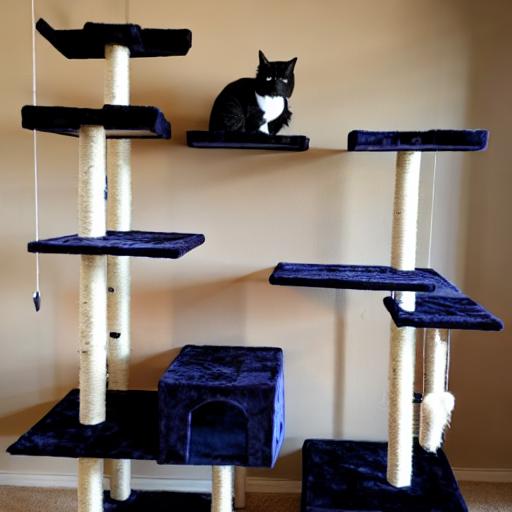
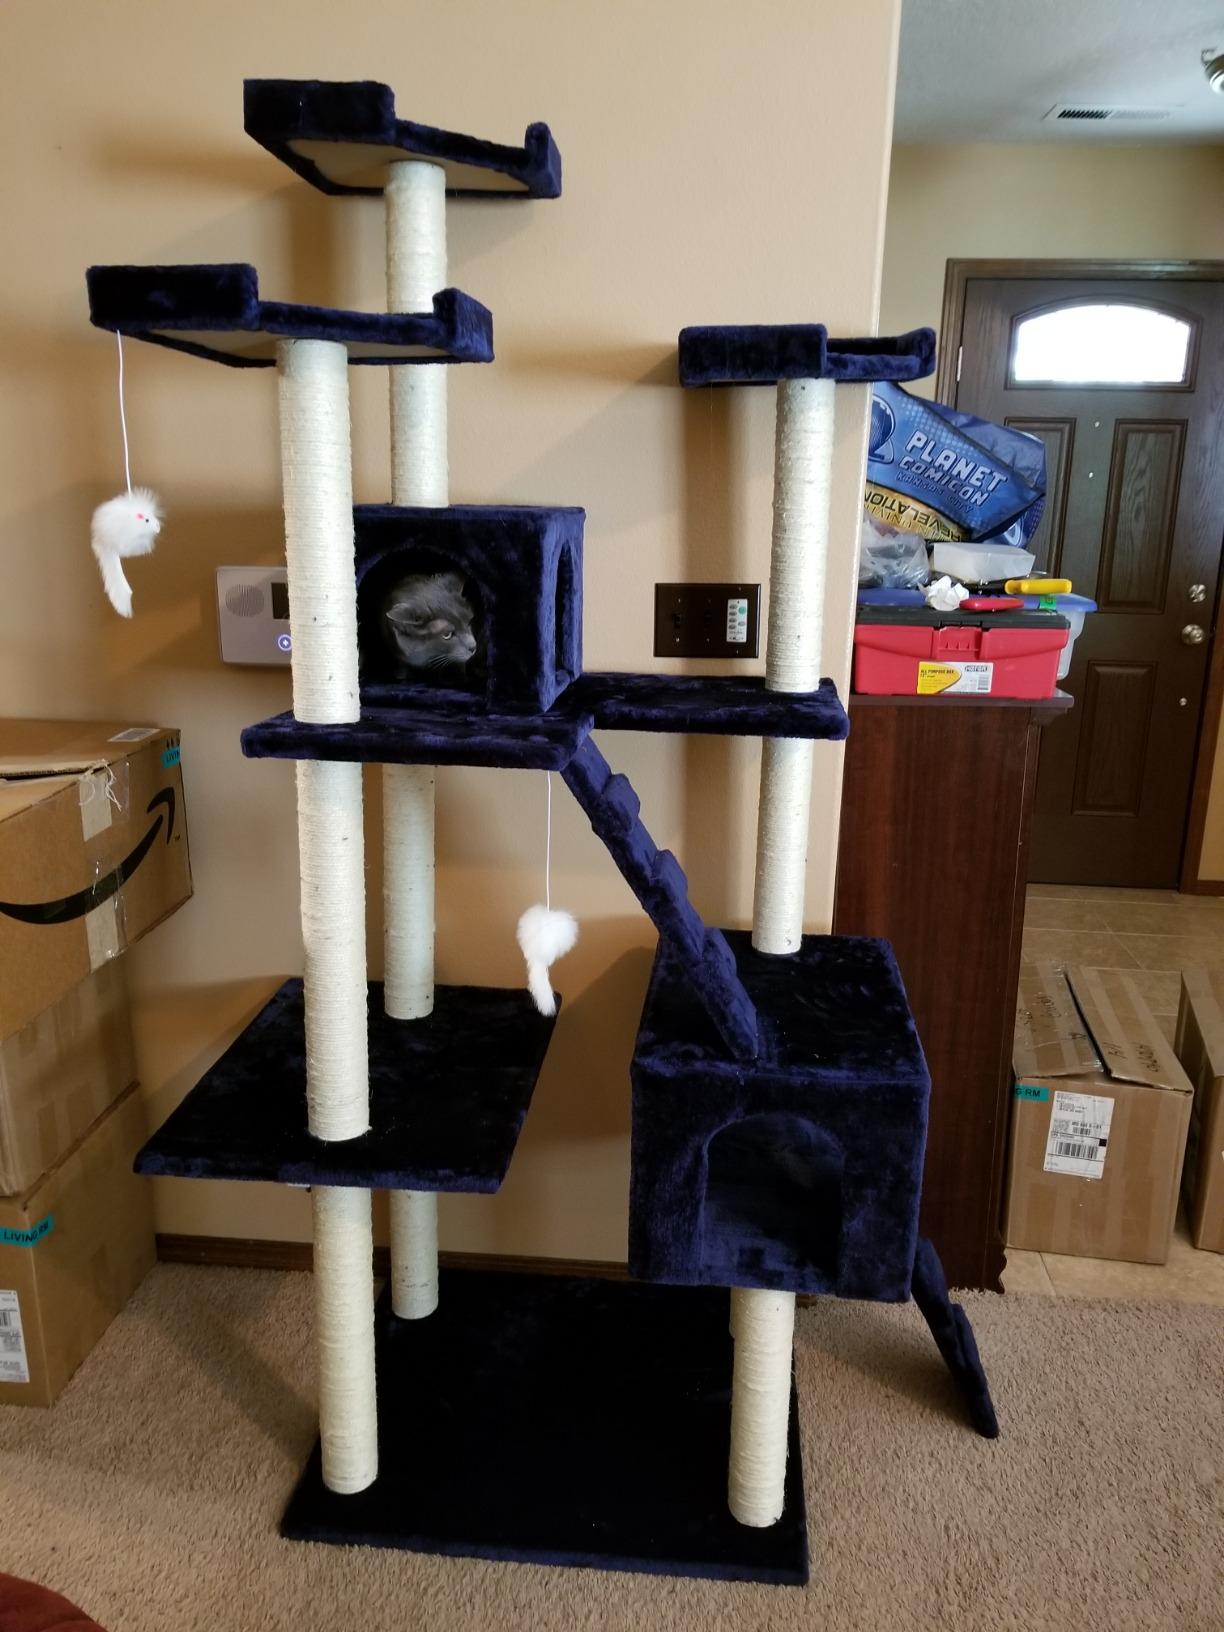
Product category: items_cat tree
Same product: no